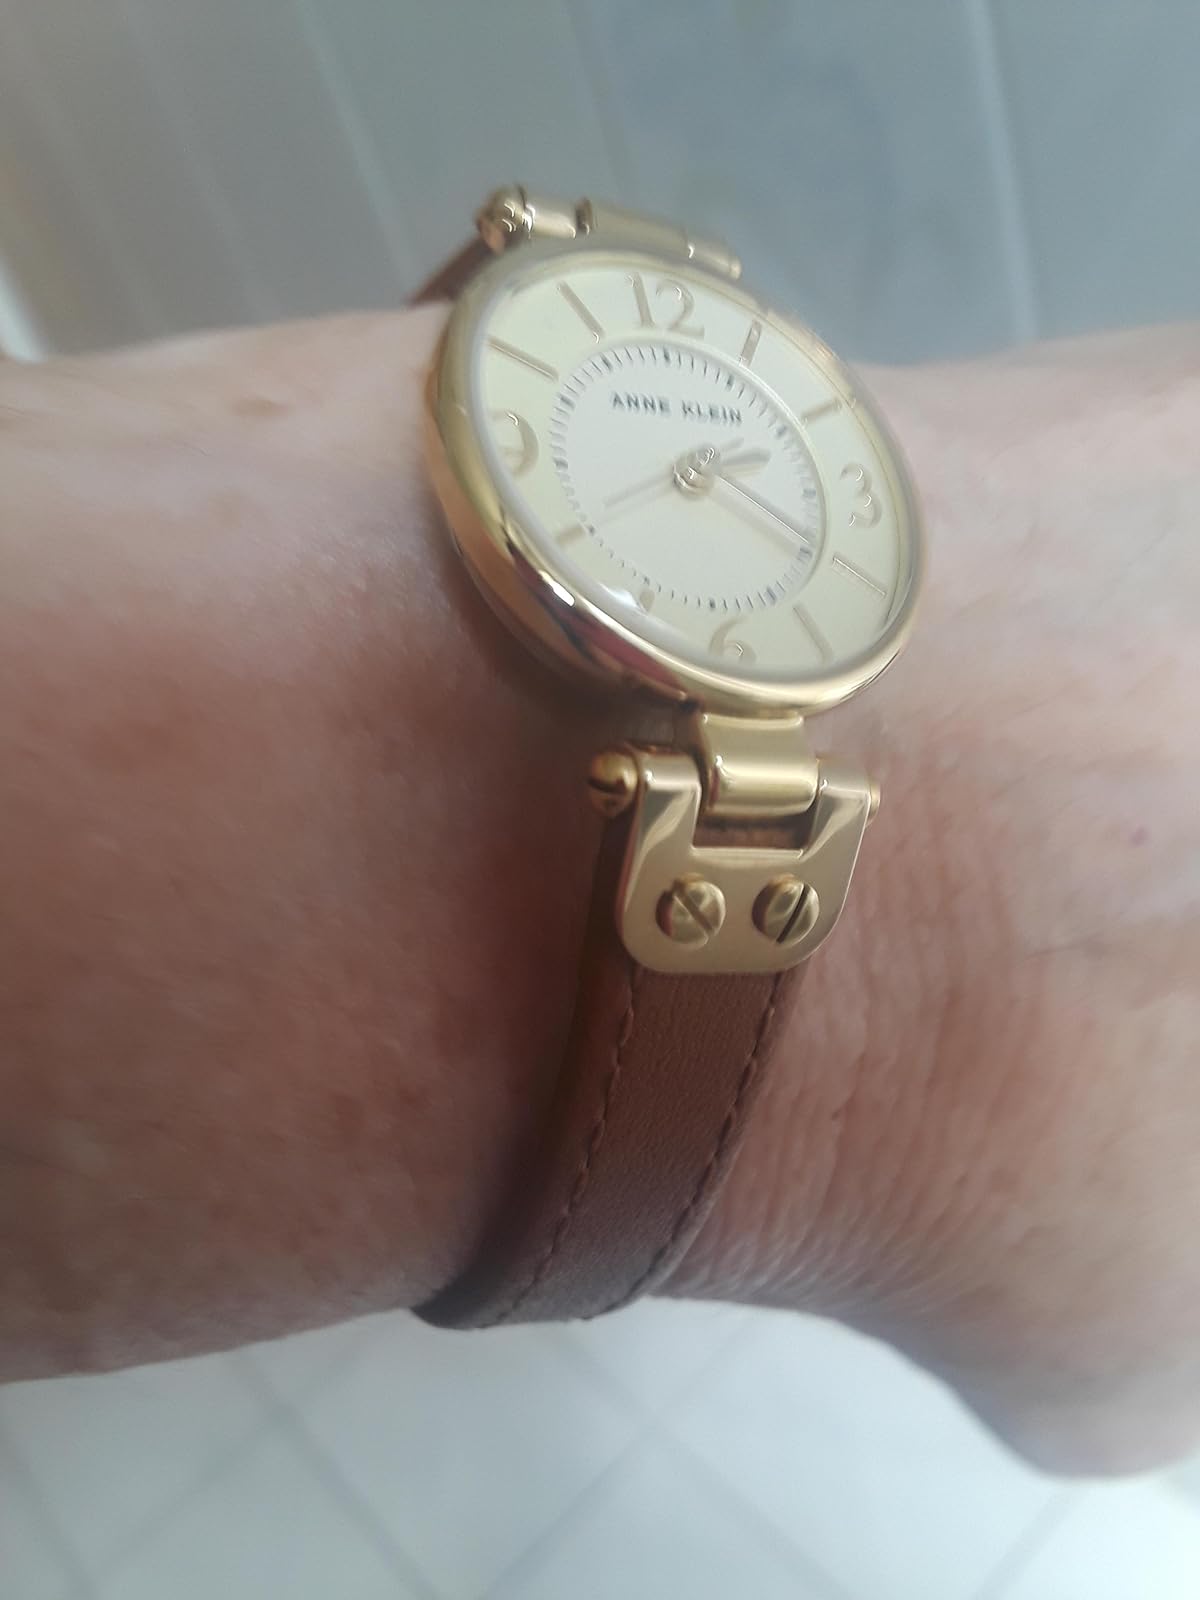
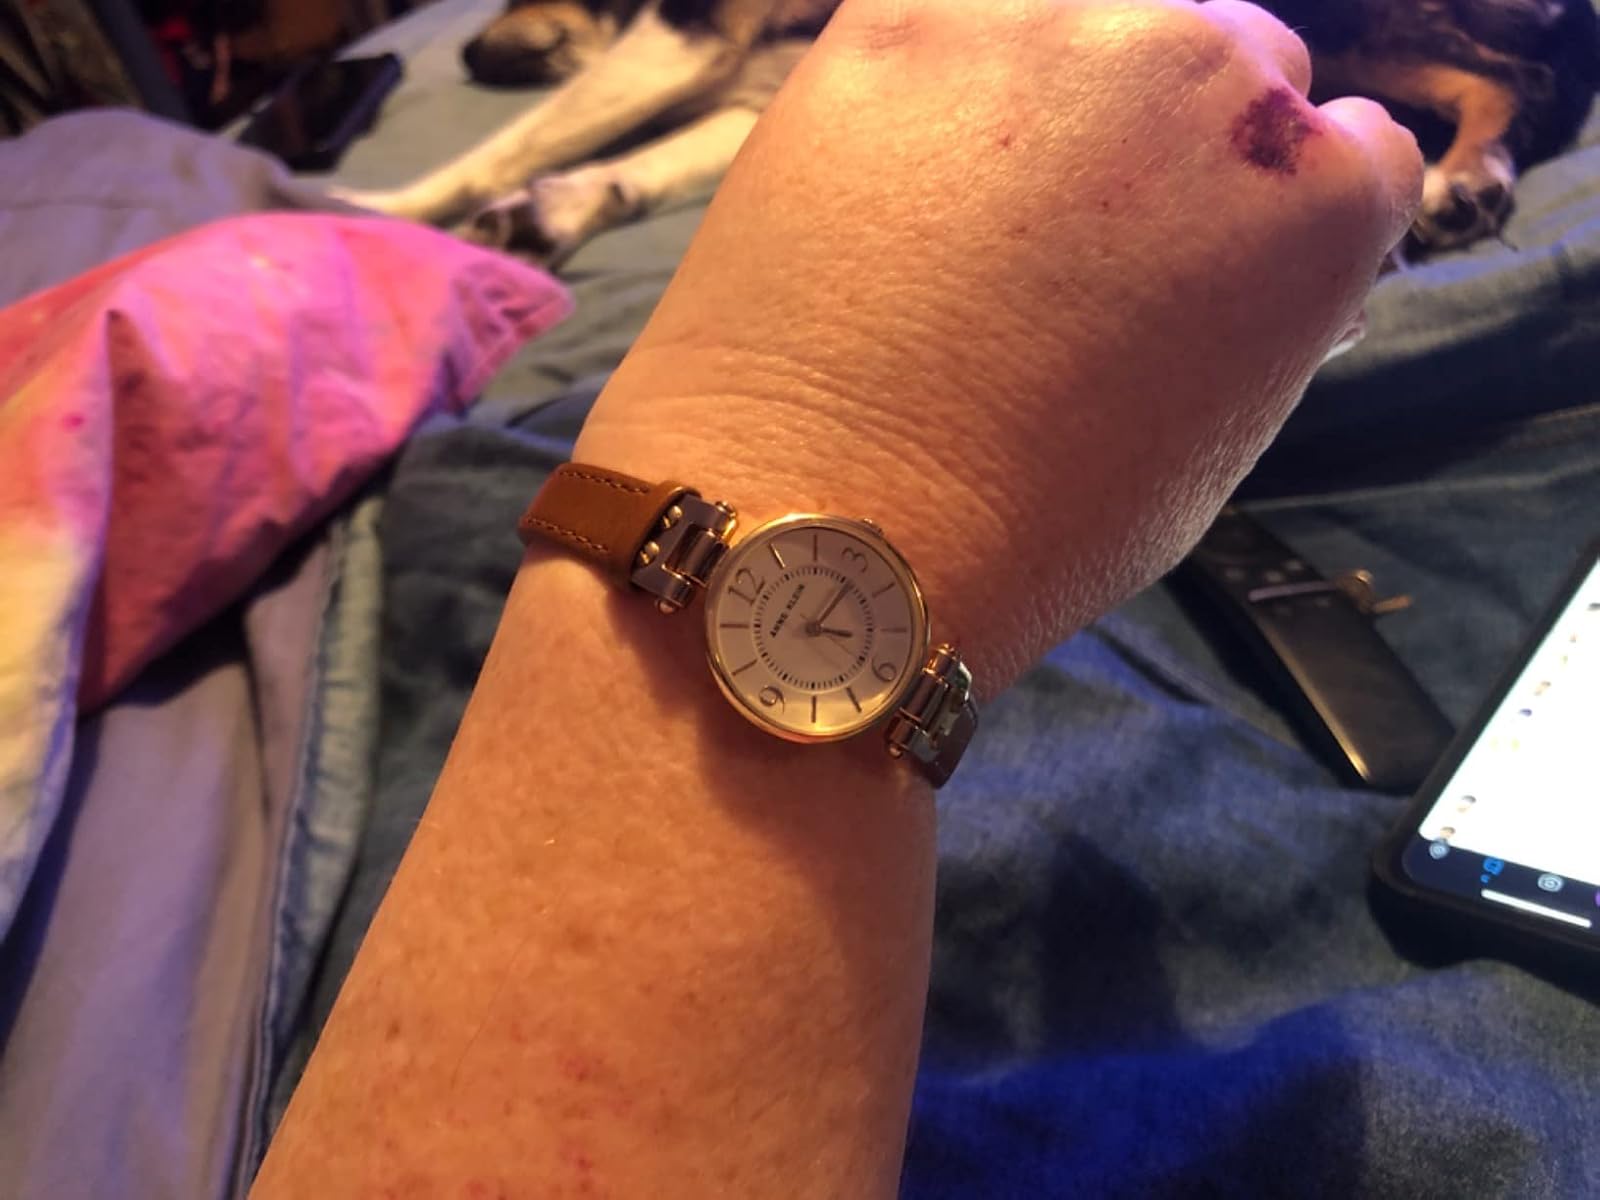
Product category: accessories_watch
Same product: yes